Nishan-e-Haider

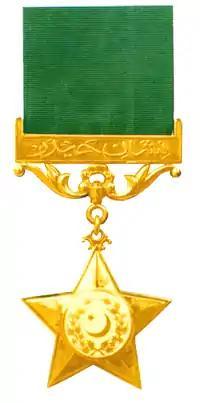

Nishan-e-Haider (NH; or 'Emblem of the Lion') is the highest military gallantry award of Pakistan. The Nishan-e-Haider is awarded only to members of the Pakistan Armed Forces. It recognises the highest acts of extraordinary bravery in the face of the enemy in air, land, or sea. It has been awarded only 11 times since Pakistan's independence in 1947.